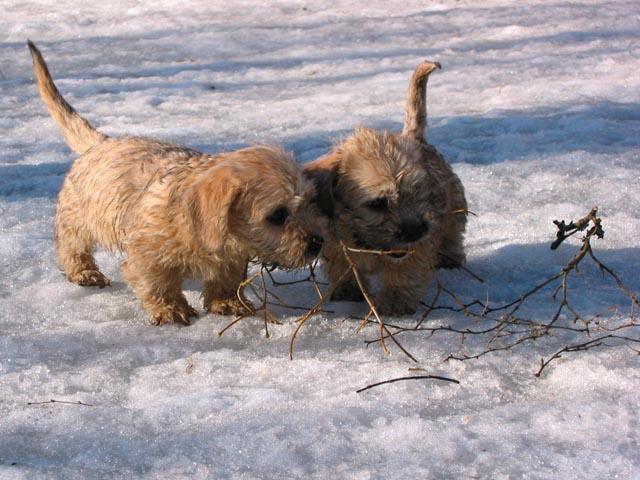
Dandie_Dinmont